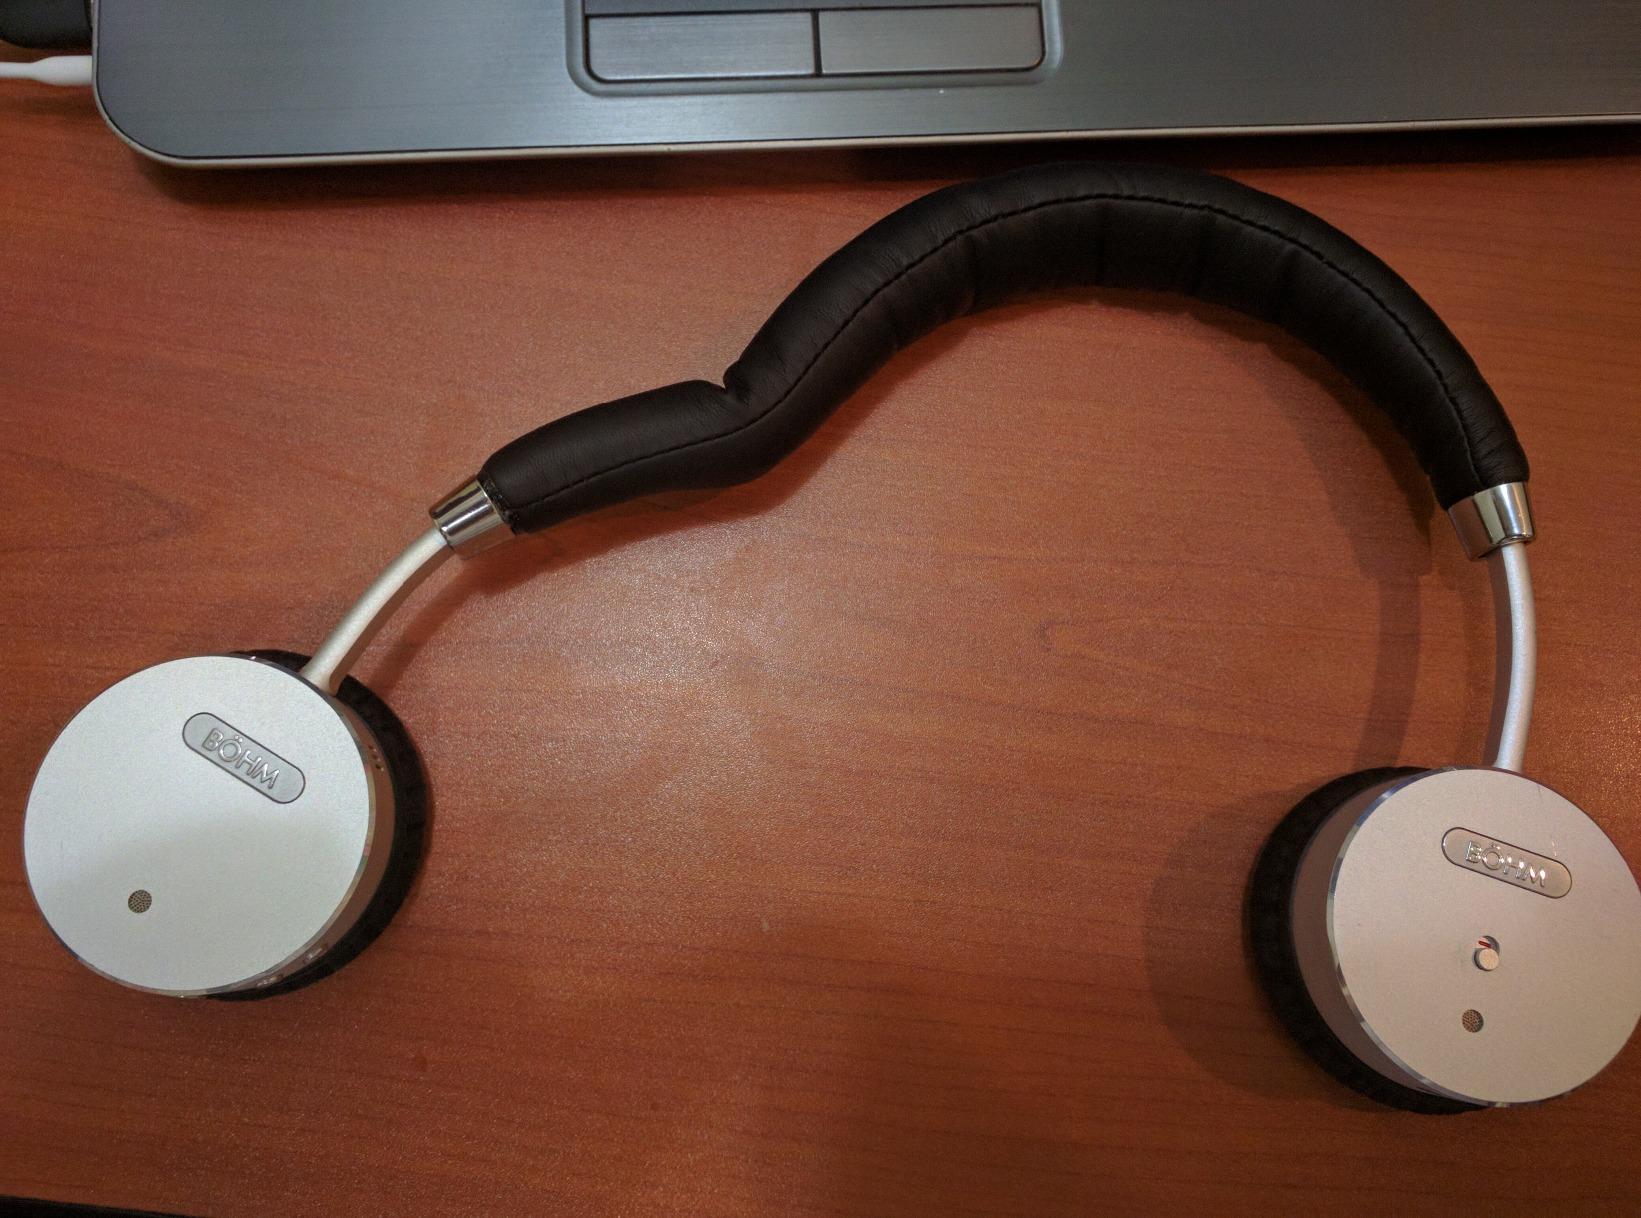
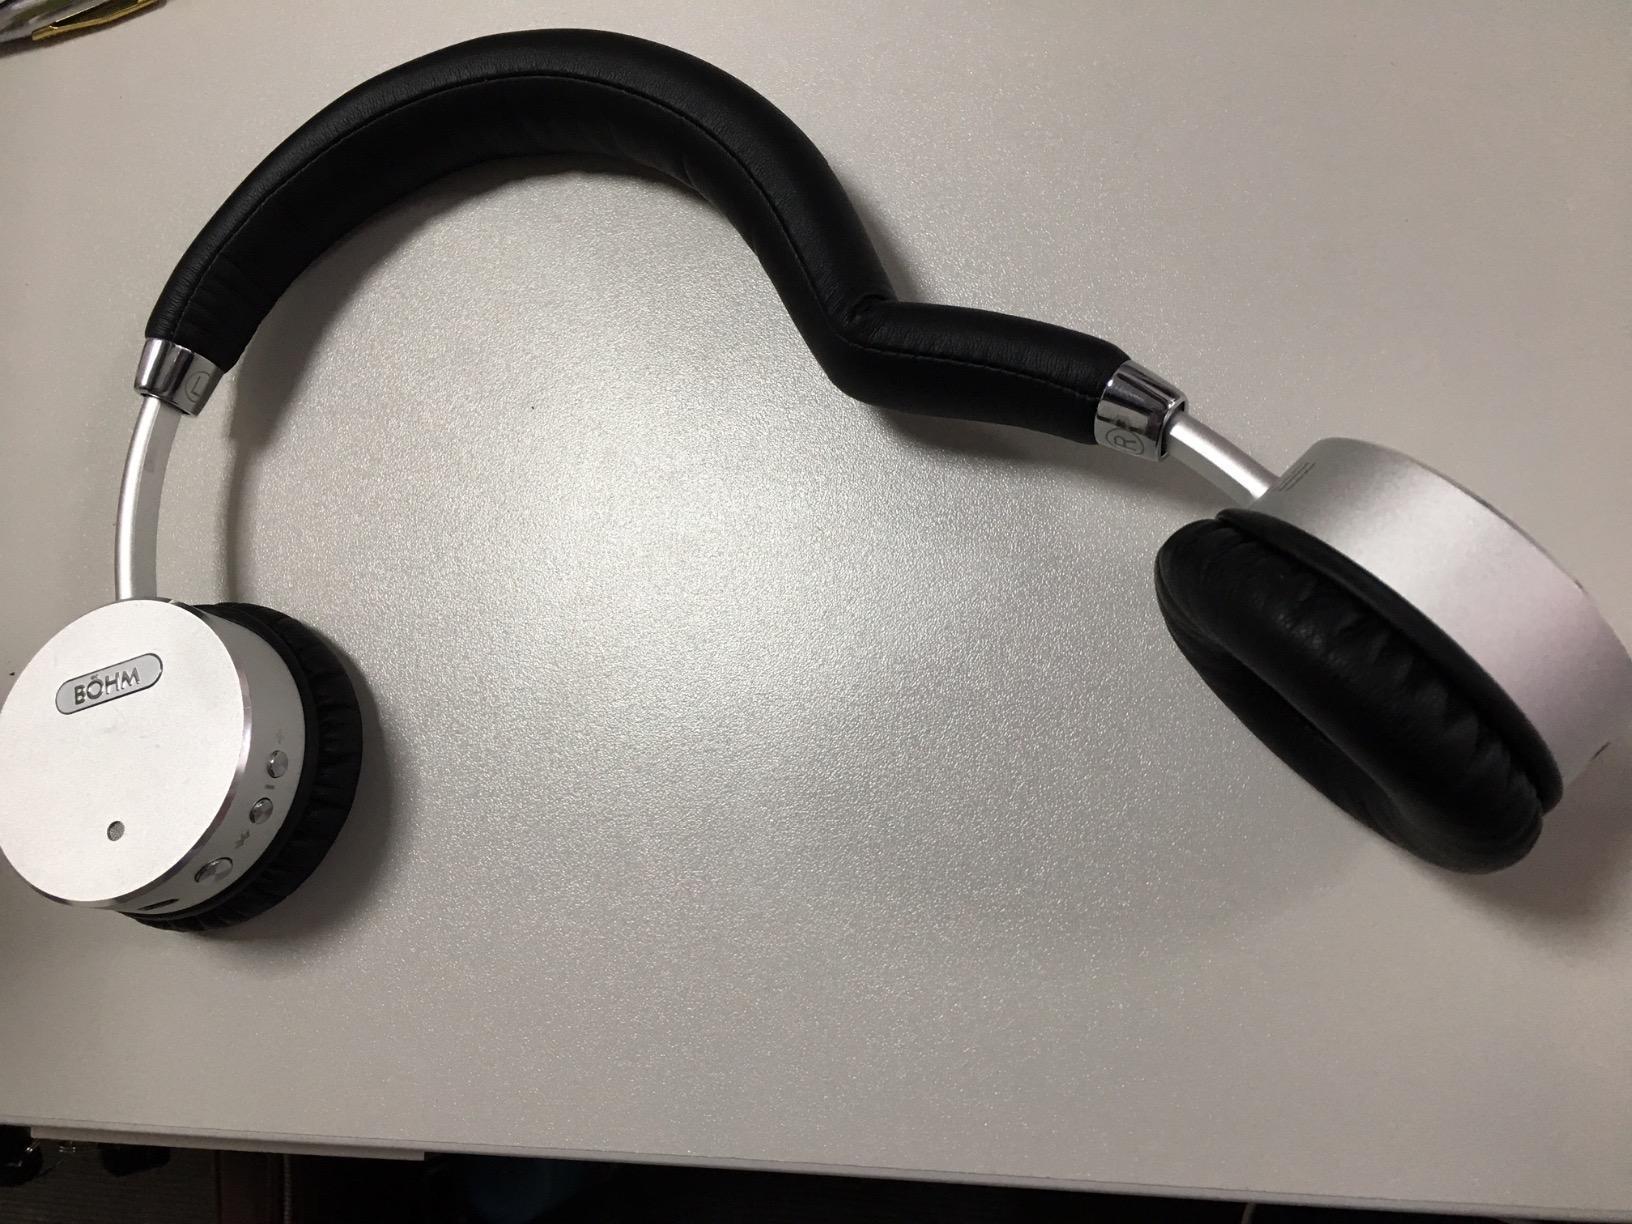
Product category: headphones
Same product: yes